Marigny Opera House

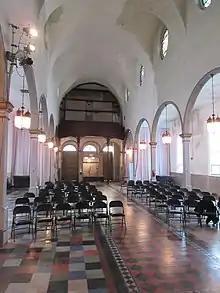
The interior of the opera house in 2016.

In 2013, Depeche Mode used the Marigny as a set for the music video for their song "Heaven".